Answer in natural language. Considering the relative positions, where is black wooden spindleback chair (marked B) with respect to black wooden spindleback chair (marked C)? Choose between the following options: left or right
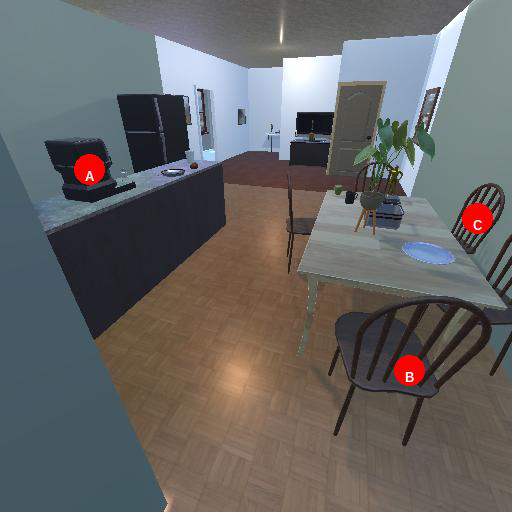
<answer>left</answer>